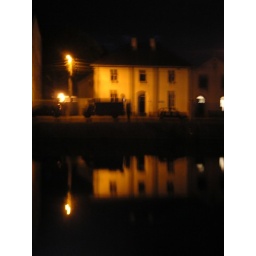
building reflected in the water at night